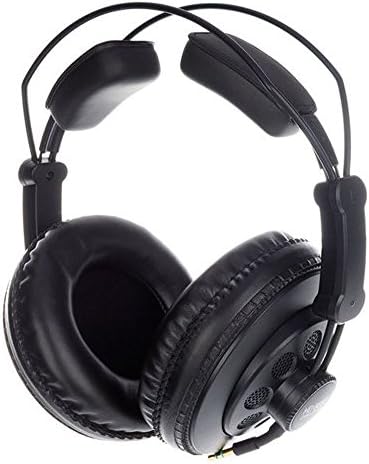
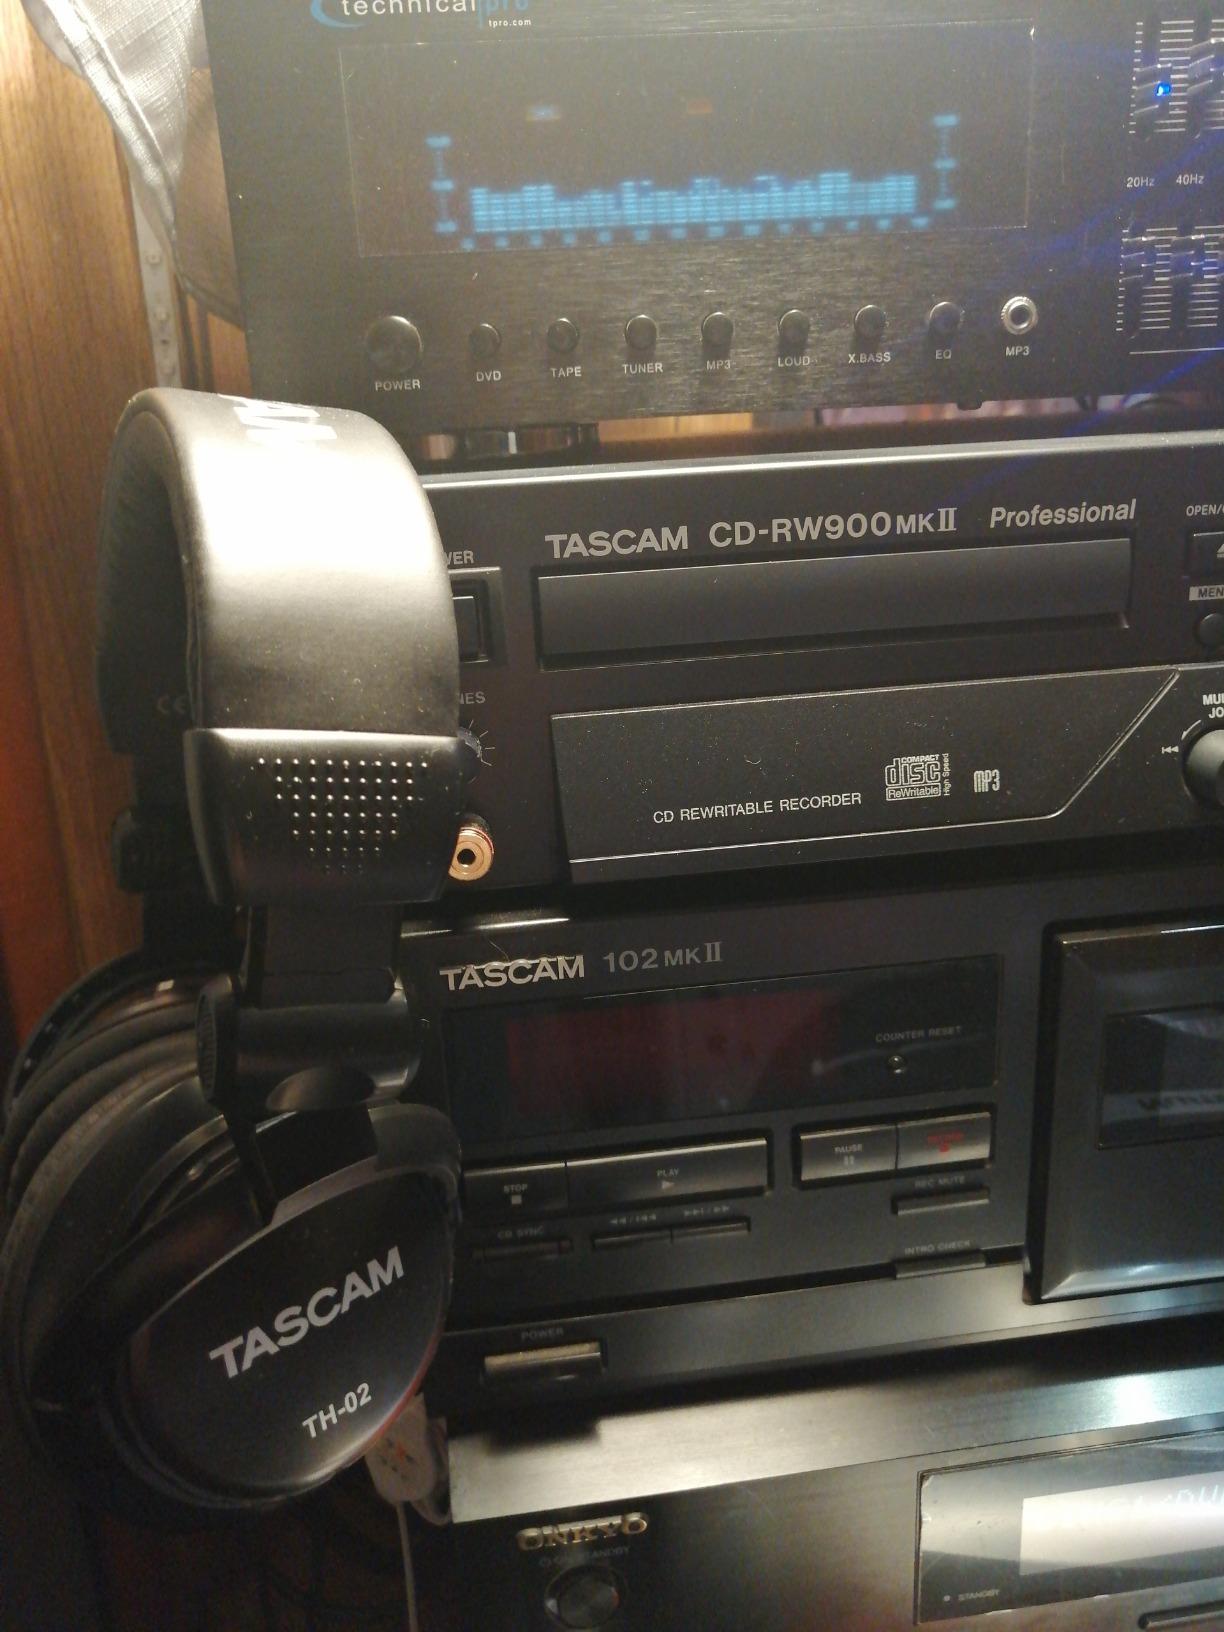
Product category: headphones
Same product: no